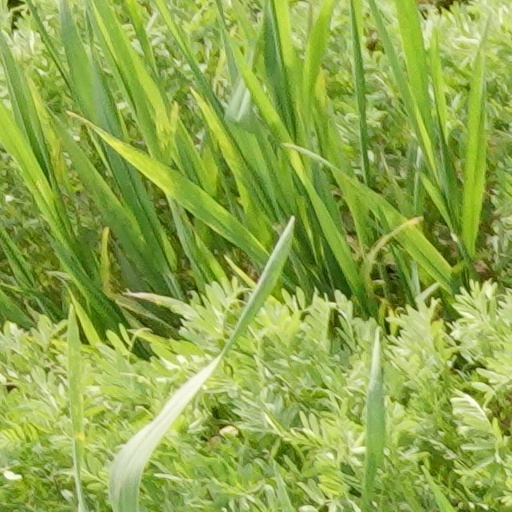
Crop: wheat